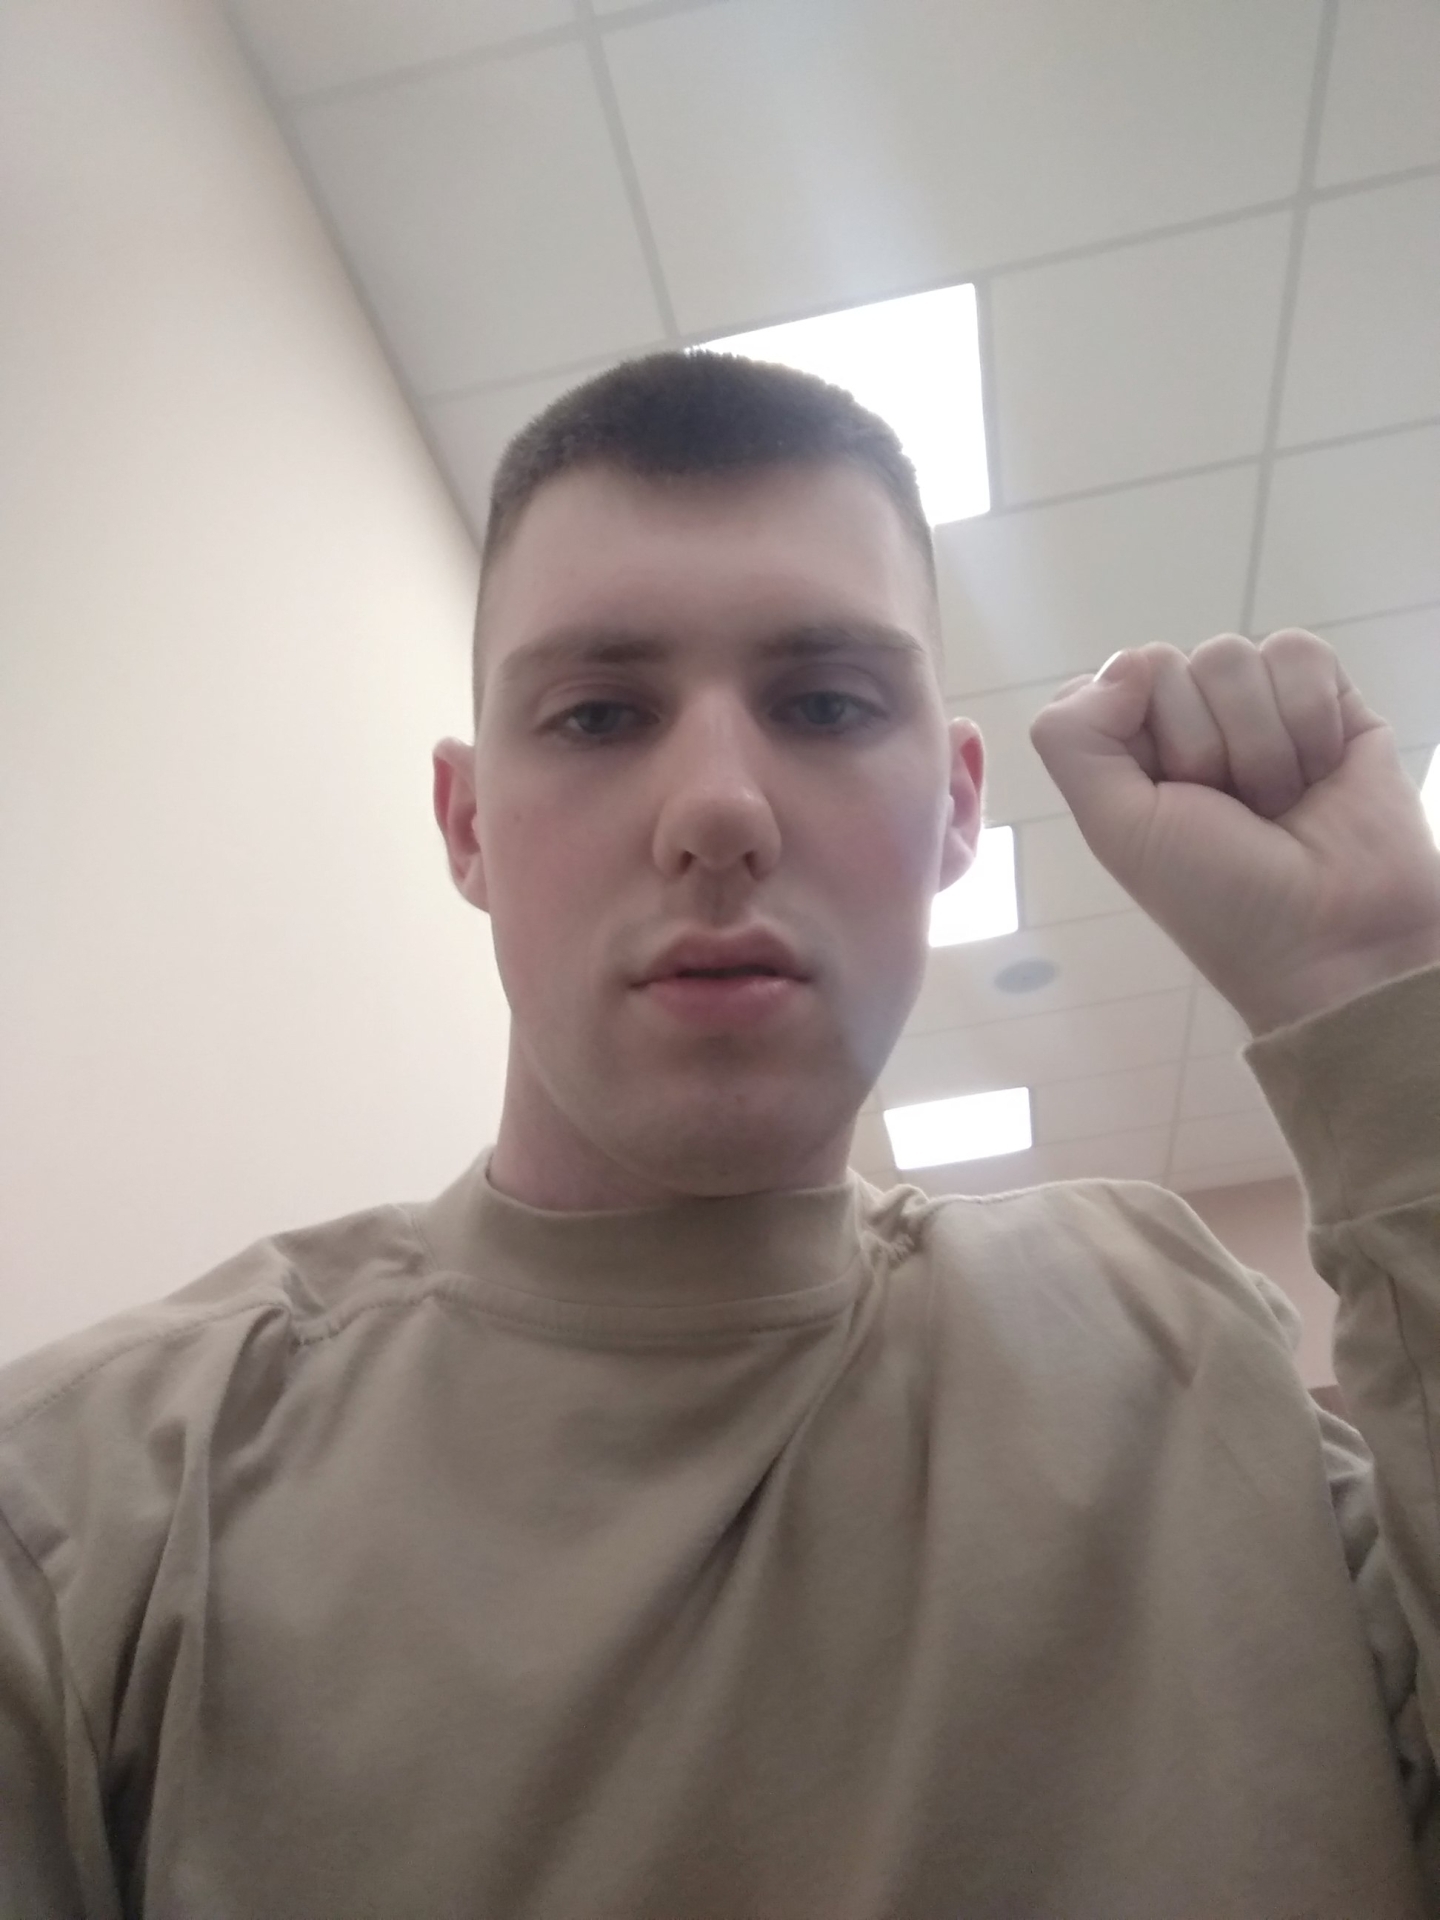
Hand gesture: fist